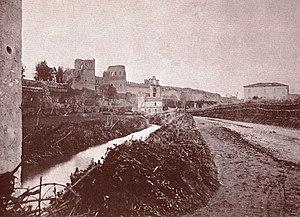
Le terme marrana indique, dans la ville de Rome, les fossés et les petits cours d'eau qui traversent la zone urbaine. Le terme semble être dérivé de l'Ager maranus, la zone près de la via Appia où coulait le fossé de l'Acqua Mariana. Par extension, le mot est resté pour désigner tous les fossés et petits ruisseaux romains.